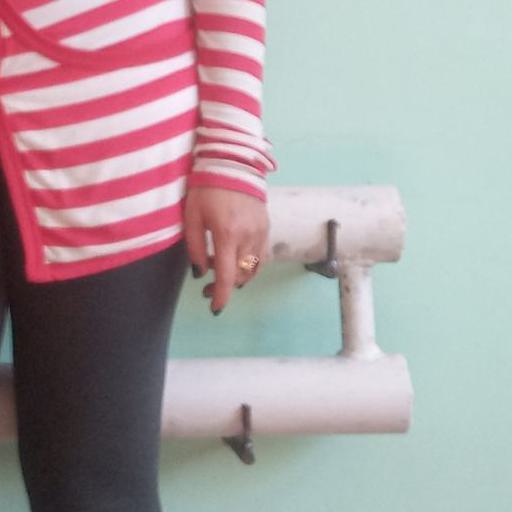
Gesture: no_gesture